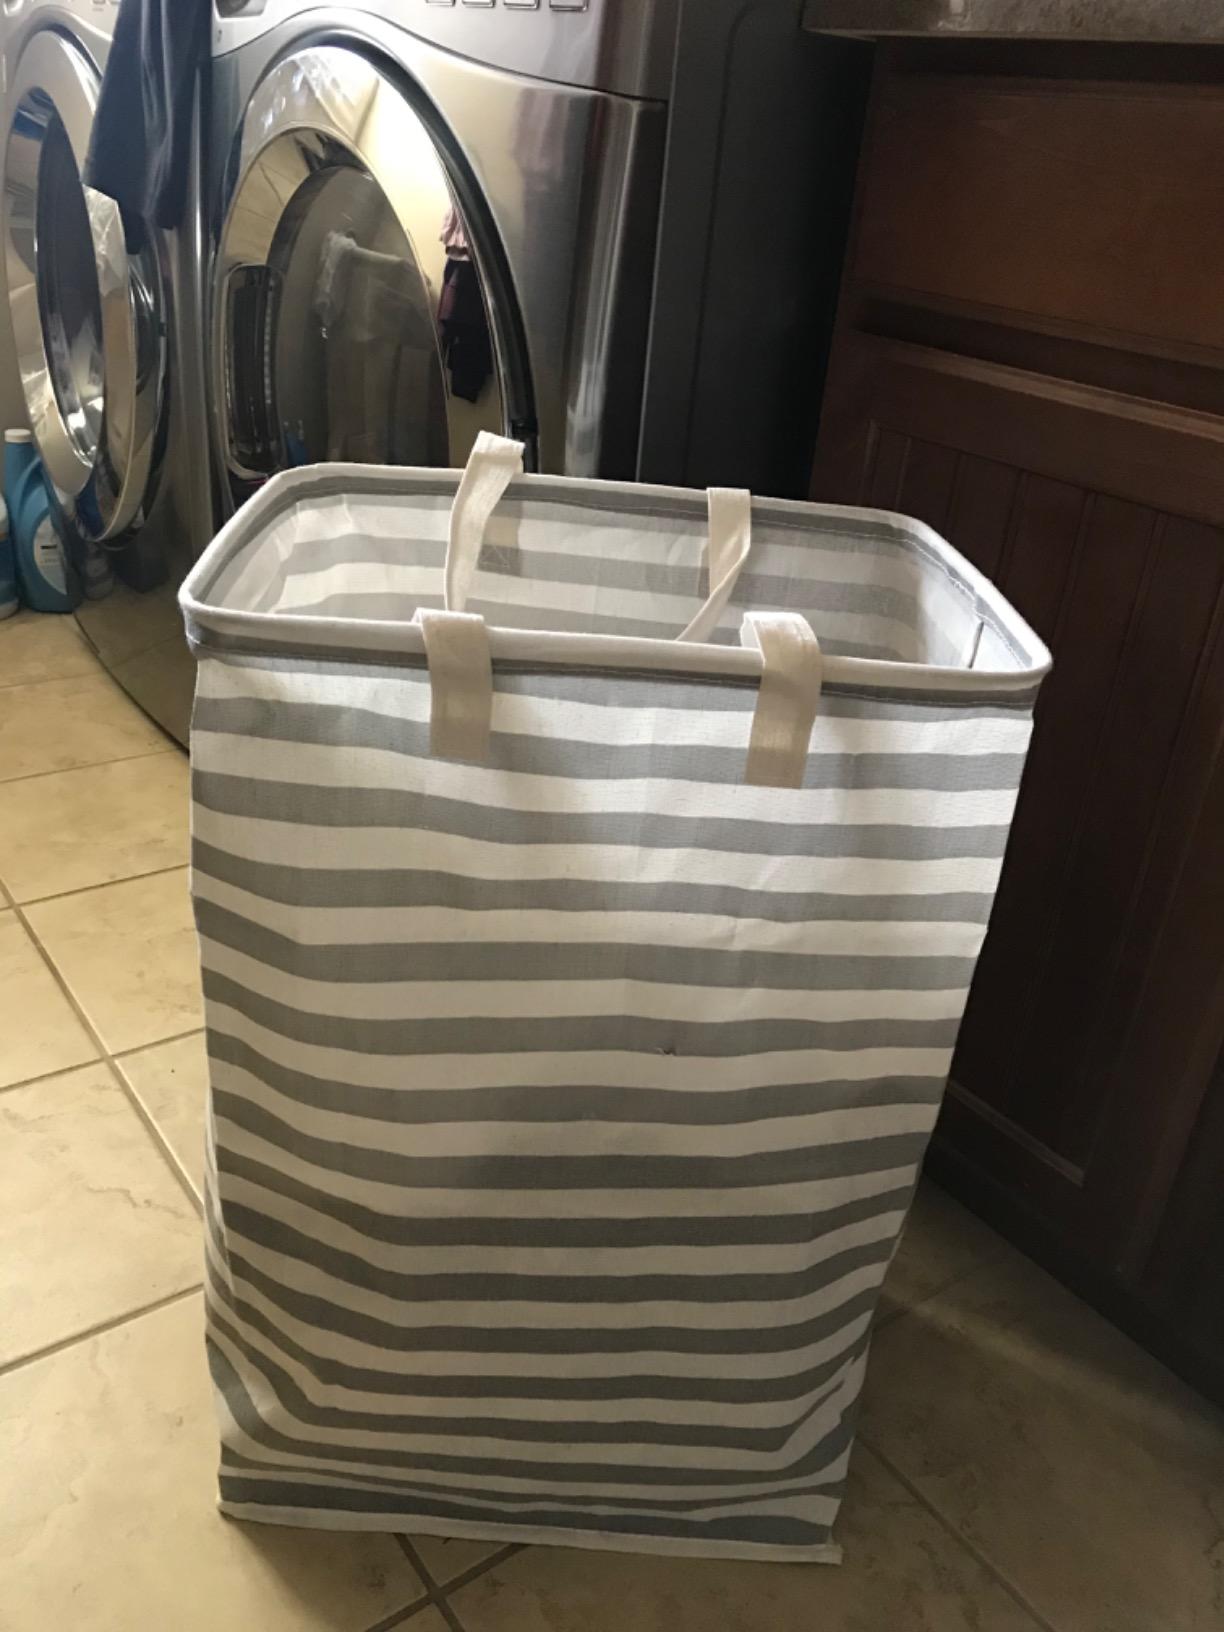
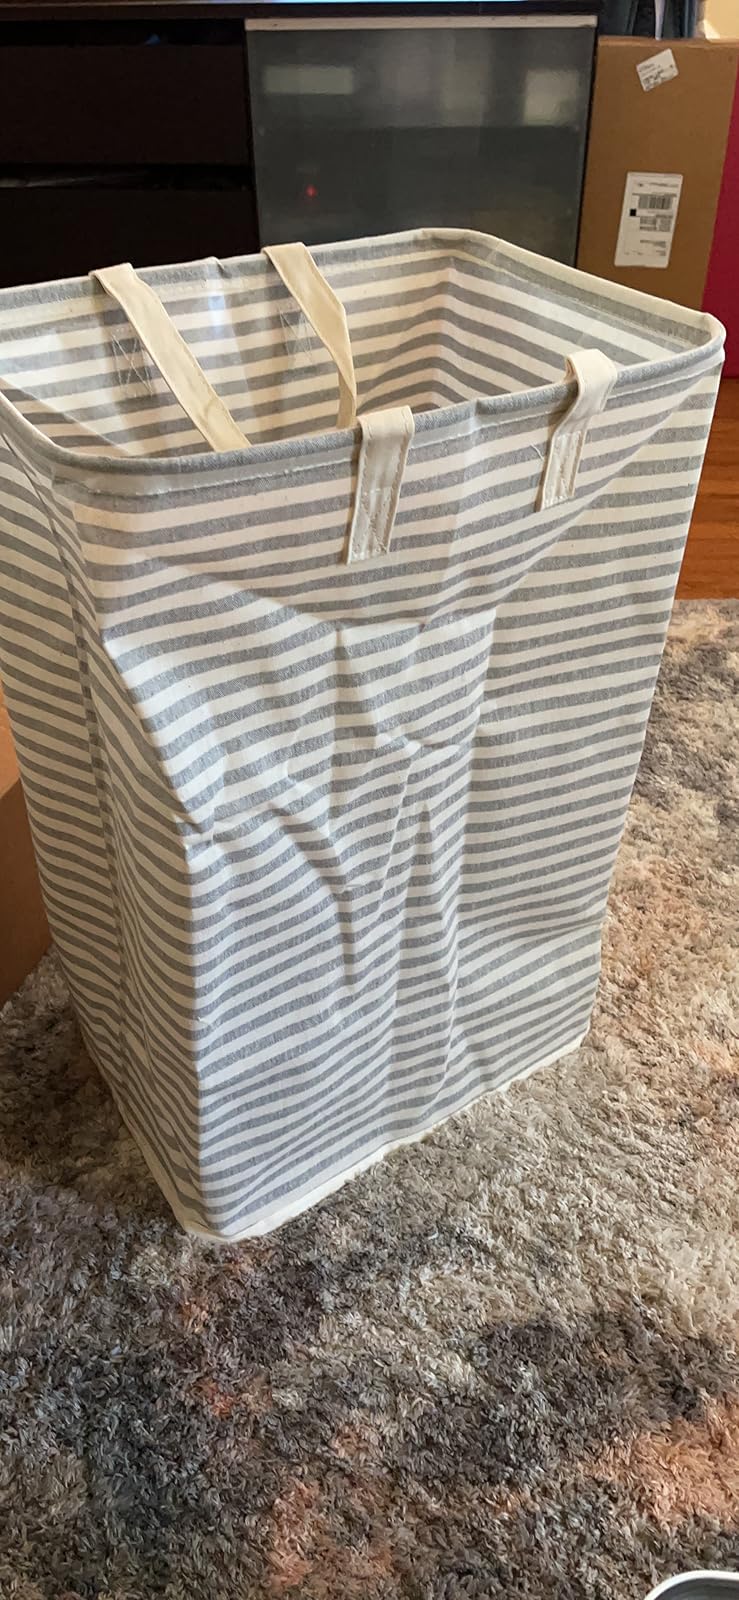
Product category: items_hamper
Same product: no